Rudy Boschwitz

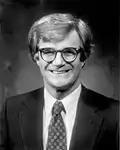
Rudy Boschwitz as U.S. senator

Boschwitz was admitted to the New York State bar in 1954 and the Wisconsin bar in 1959. He served in the United States Army Signal Corps from 1954 to 1955, becoming a private first class. He was the founder and chairman of a plywood and home improvement retailer, Plywood Minnesota, which later became Home Valu Interiors. He returned to the company after his political career, and led it until it went out of business in May 2010.